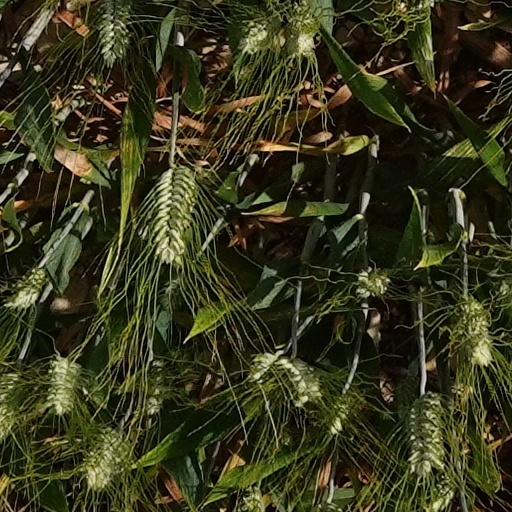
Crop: wheat